Nadezhda Krupskaya

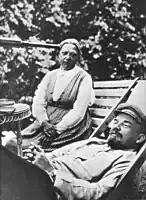
Krupskaya and Lenin, 1922

Before the revolution, Krupskaya worked for five years as an instructor for a factory owner who offered evening classes for his employees. Legally, reading, writing and arithmetic were taught. Illegally, classes with a revolutionary influence were taught for those students who might be ready for them. Krupskaya and other instructors were relieved of duty when nearly 30,000 factory workers in the area went on strike for better wages. Even after the revolution her emphasis was on "the problems of youth organization and education." In order to become educated, they needed better access to books and materials.